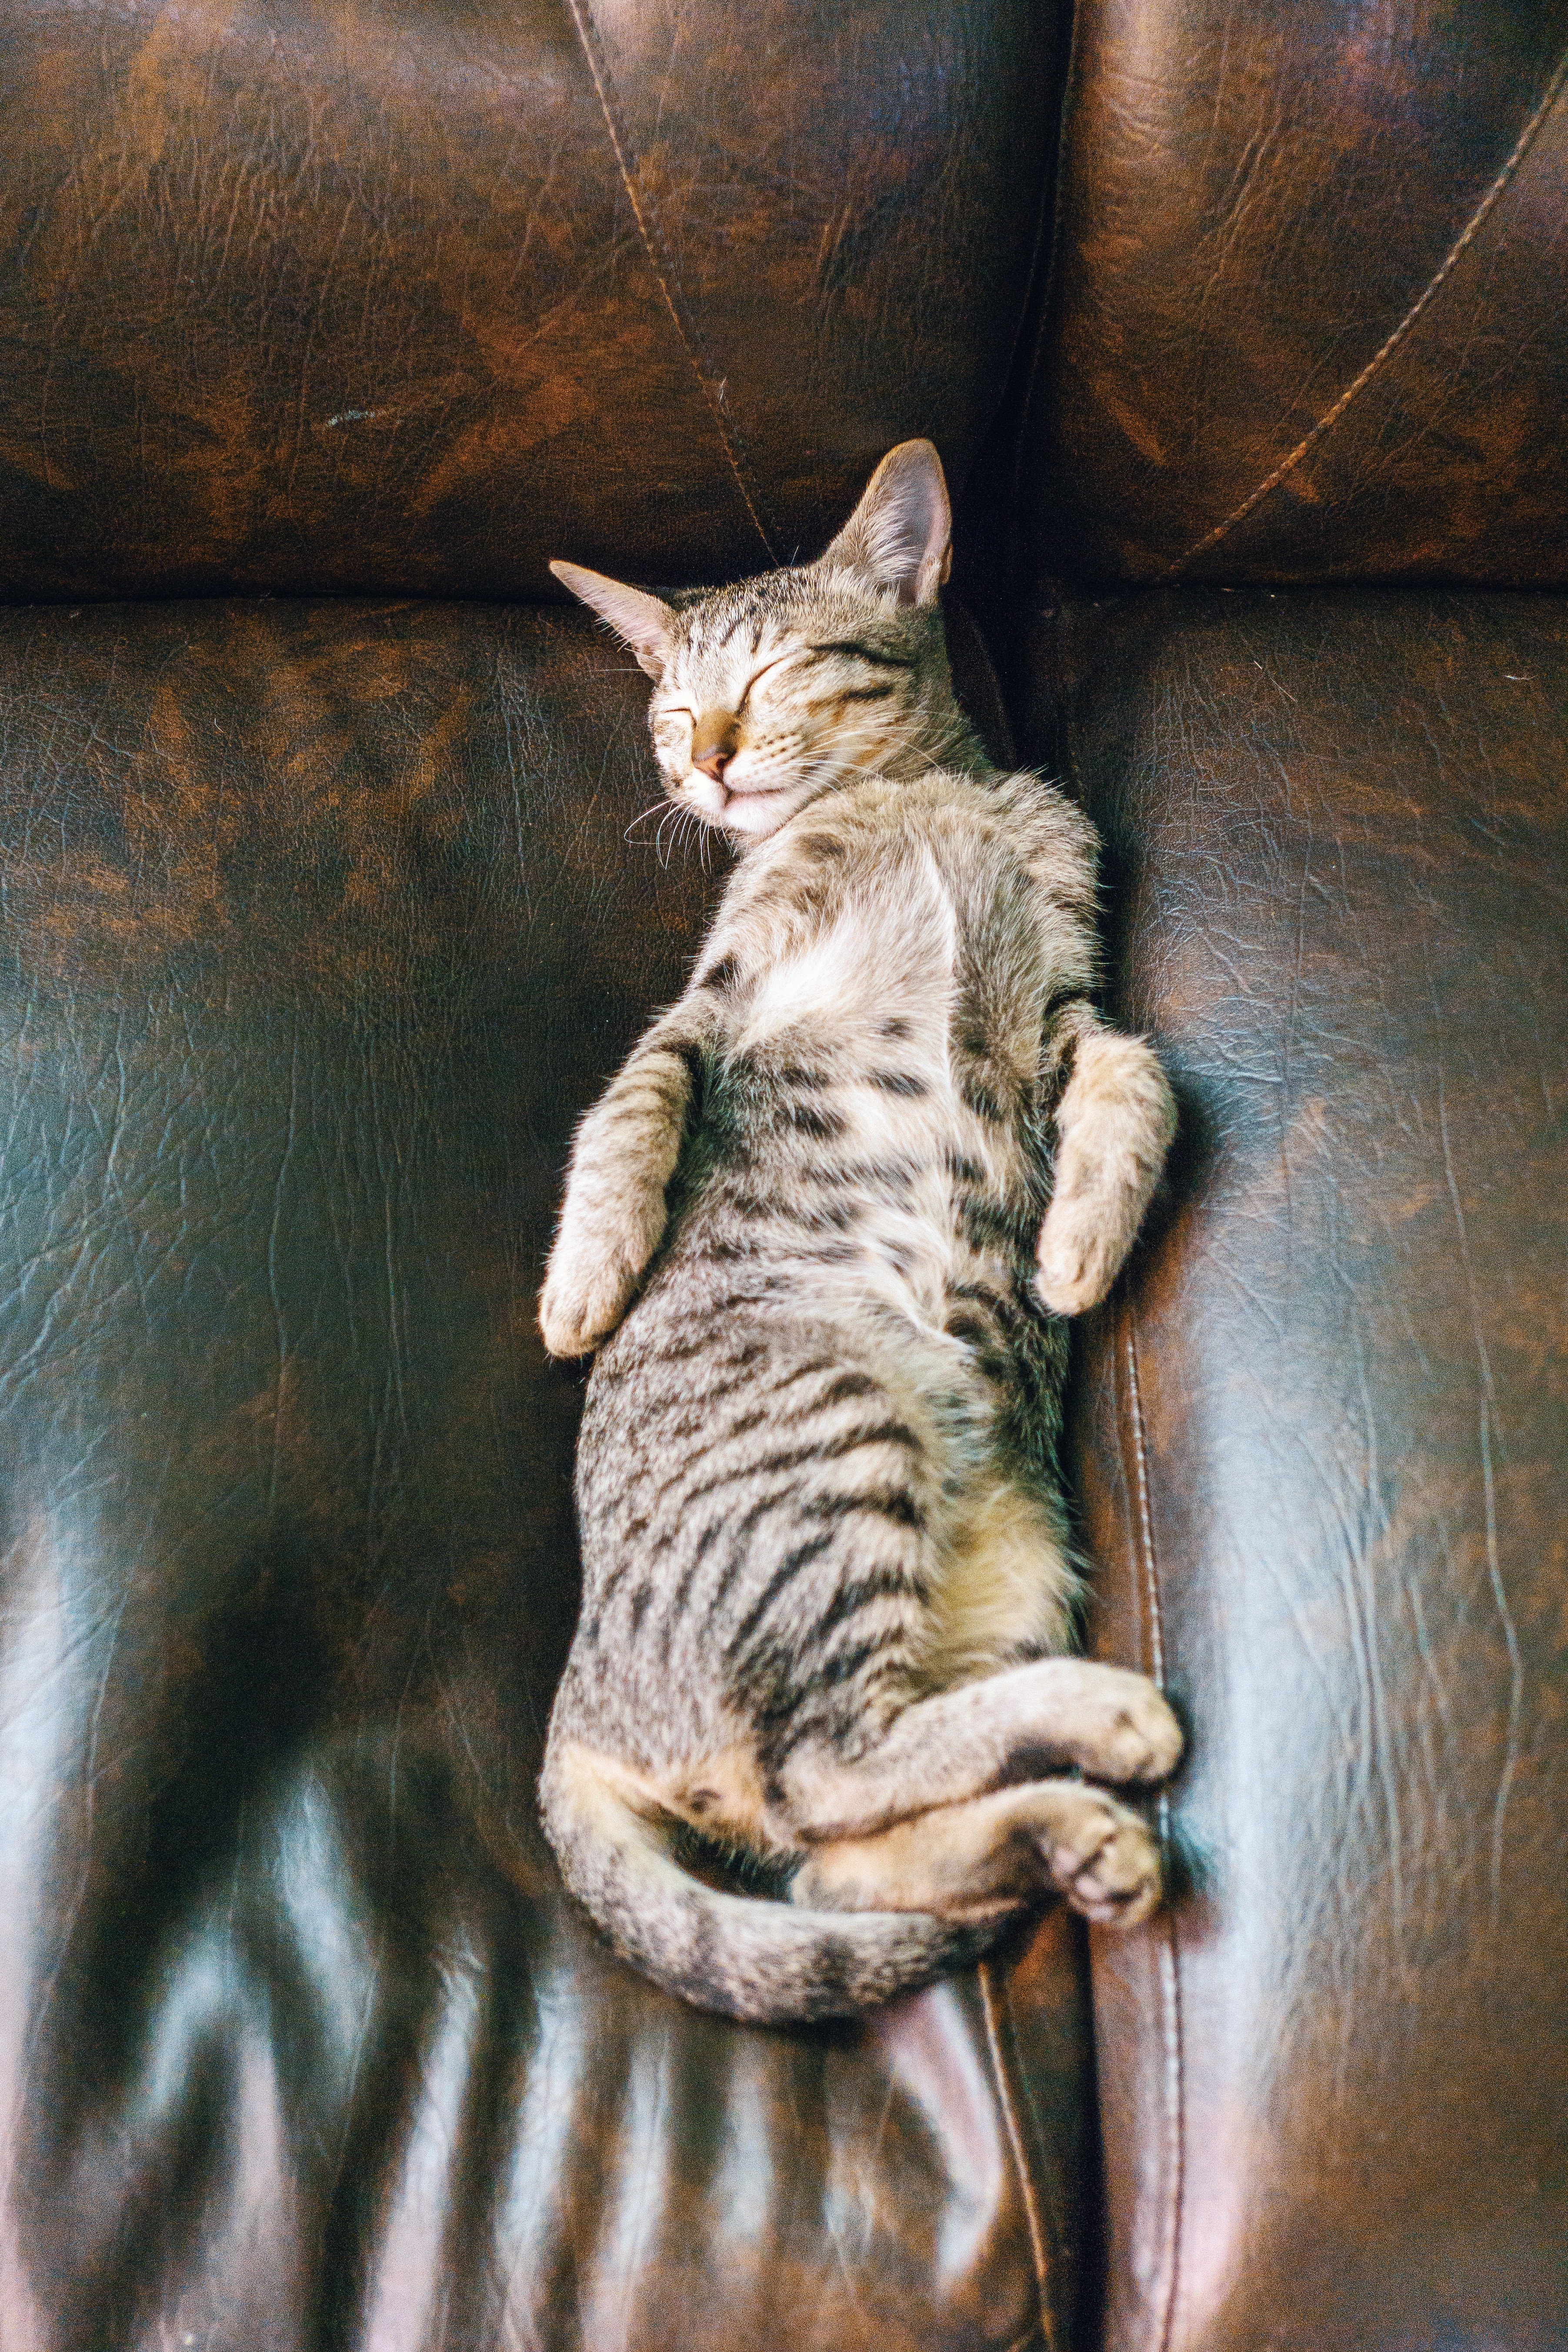
cat, mammal, vertebrate, small to medium sized cats, felidae, ocicat, carnivore, whiskers, egyptian mau, european shorthair, dragon li, savannah, asian, california spangled, Arabian mau, tabby cat, domestic short haired cat, sokoke, pixie bob, toyger, bengal, chausie, kitten, german rex, tail, wild cat